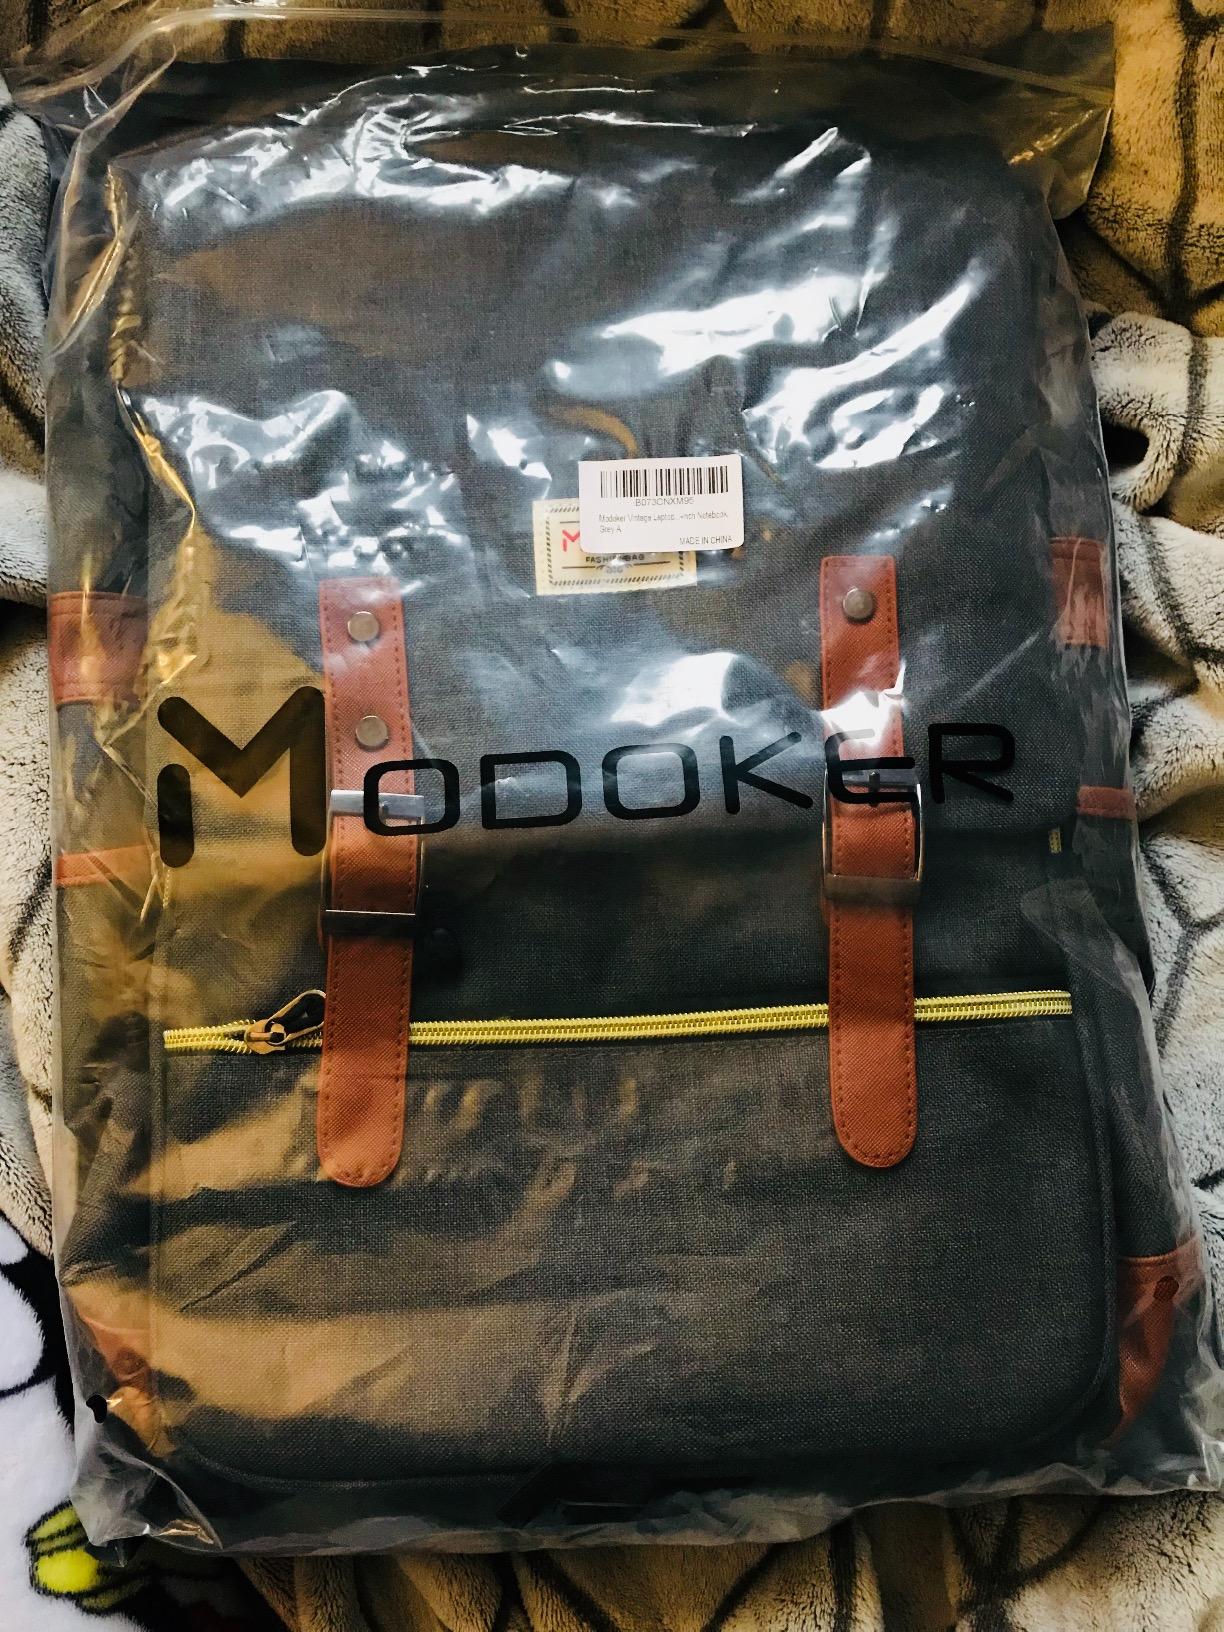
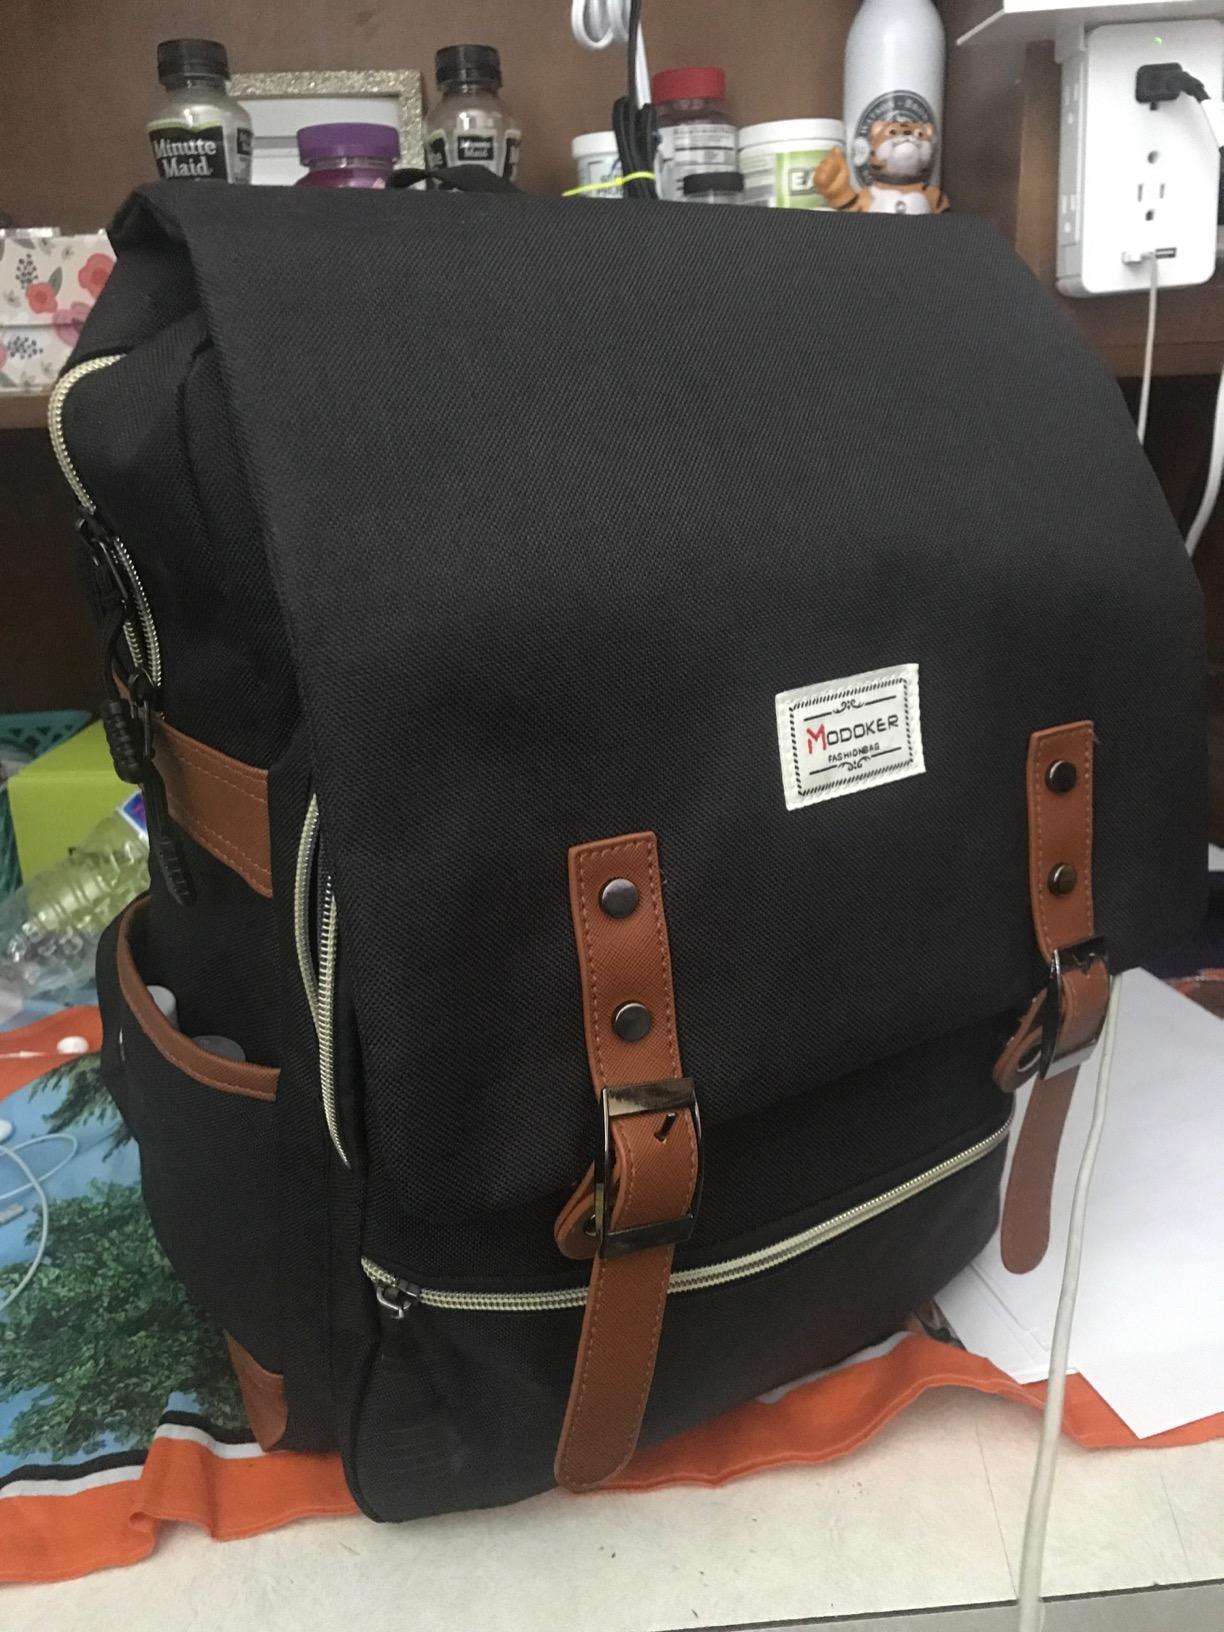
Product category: bag
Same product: no